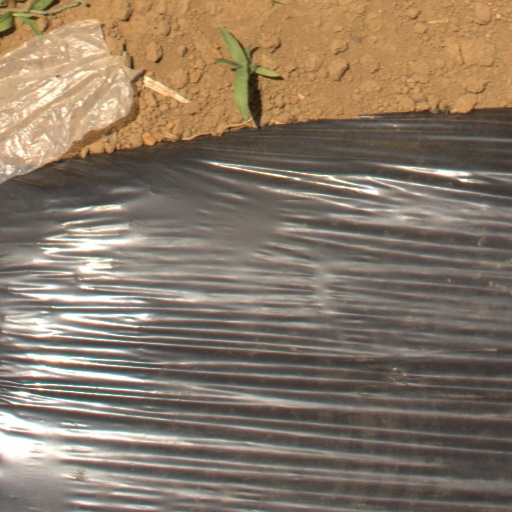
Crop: Jerusalem artichoke